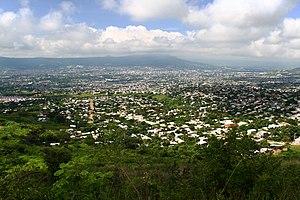
Tuxtla Gutiérrez est une ville mexicaine, capitale de l'État de Chiapas. C'est la plus grande ville de l'état, en plus d'être le centre économique de la région. D'après le recensement, elle avait 553 278 habitants en 2010. À travers le XIXᵉ siècle, la cité fut capitale de l'État trois fois, puis le devint de façon permanente en 1892.